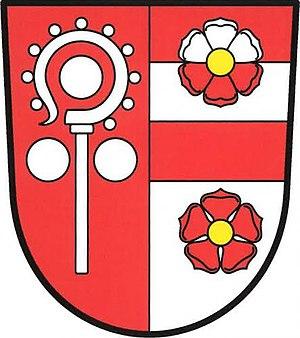
Čečovice est une commune du district de Domažlice, dans la région de Plzeň, en République tchèque. Sa population s'élevait à 106 habitants en 2017.